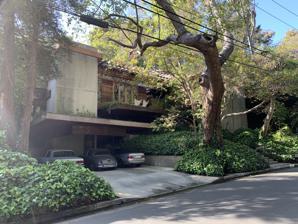
Building: Kappe Residence
Country: United States of America
Year built: 1967
Parts of this article (those related to Palisades Fire (2025) ) need to be updated . Please help update this article to reflect recent events or newly available information. ( January 2025 ) Building in California, United States Kappe Residence Exterior of Kappe Residence as of April 2021 Location 715 Brooktree, Los Angeles, California Coordinates 34°2′29″N 118°30′56″W / 34.04139°N 118.51556°W / 34.04139; -118.51556 Area 4,000 sq. ft. Built 1967 Architect Ray Kappe Governing body private Los Angeles Historic-Cultural Monument Designated April 16, 1996 Reference no. 623 Location of Kappe Residence in the Los Angeles metropolitan area The Kappe Residence is a house in the Pacific Palisades section of Los Angeles, California , designed by architect Raymond Kappe , FAIA, as his own residence. It is a modern design built into a heavily treed hillside. It was designated a Los Angeles Historic-Cultural Monument in 1996, and in 2008 it was named one of the top ten houses in Los Angeles by an expert panel selected by the Los Angeles Times . Design of the house Kappe purchased the steep hillside lot in 1962 for $17,000.  Designing a structure for the steep hillside was problematic, and Kappe designed six concrete towers supporting a 4,000-square-foot (370 m 2 ) glass-and-wood house. Built between 1965 and 1967, the house is raised on decks to avoid underground springs. The house features natural building materials, strong geometric form, and supersaturated colors. The ground floor of the structure is Kappe's studio, and the house is built atop the studio. Critical reception and honors The Kappe Residence was listed as a City of Los Angeles Historic-Cultural Monument (HCM #623) in April 1996. In 2004, The New York Times Magazine published a feature story on the Kappe Residence.  The Times described Kappe as "the only architect who truly signifies the seamless combination of Modernism and canyon vernacular." The author, Brad Dunning, wrote of the house: "Ray Kappe's 1967 house remains a landmark of nature-friendly modernism." In December 2008, the Los Angeles Times asked an expert panel to select the top ten of the best Southern California homes, and the Kappe Residence was included in the final top ten list. Stephen Kanner, President of the A + D (Architecture + Design) Museum in Los Angeles wrote: "Ray's own home may be the greatest house in all of Southern California." Residential Architect magazine wrote that Kappe had "reinvented the house on the hill." In "An Architectural Guidebook to Los Angeles", David Gebhard and Robert Winter described the structure as "a virtual tree house poised over a steep hillside" and an example of Kappe's ability "to meld the Craftsman aesthetic and the International Style into a very personal style." In 2004, Kappe said of the house: The house still seems to touch most people -- architects, students and potential clients.  It has remained the one repetitive constant in my work.  Our house became a prototype for many of my houses with difficult sites.  At the time it was built, I think the house served as an inspiration for aspiring architects, and I hope that those who experience it today have a similar response. References